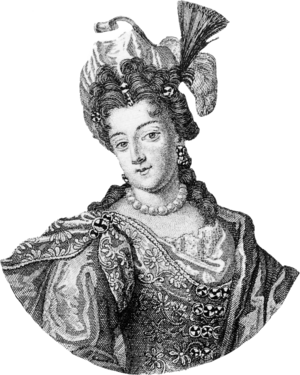
La galanterie est un code de conduite autour de la femme, souvent sous la forme de propos ou compliments flatteurs à l'égard des femmes. Vécue par beaucoup comme une forme de politesse et de savoir-vivre, elle est aussi considérée comme un moyen de séduction.
La préciosité est un mouvement et une mode littéraire française du XVIIᵉ siècle visant à embellir la grammaire française.
Les salons littéraires sont une forme spécifiquement française de société qui réunit mondains et amateurs de beaux-arts et de bel esprit pour le plaisir de la conversation, des lectures publiques, des concerts et de la bonne chère. Si l’historiographie française a retenu les salons tenus par les grandes dames de la capitale appelées salonnières qui ont su asseoir leur réputation dans le monde, les chroniques du temps montrent que ces espaces de rencontre et de divertissement sont également tenus par des hommes ou par des couples auprès de qui les auteurs trouvent une place de choix. Les dames des Roches tiennent salon à Poitiers dès le XVIᵉ siècle, mais l’on tient aussi cercle à la cour de Catherine de Médicis ou chez les derniers Valois. Au XVIIIᵉ siècle, la protection et le soutien des grands contribuent au financement des divertissements et à l’échange des idées du siècle philosophique. L’expression de salon littéraire est l'expression d'un mythe littéraire né aux XIXᵉ et XXᵉ siècles.
La Normandie possède une langue propre dérivée, comme le français, de la langue d'oïl, le normand qui est encore utilisé à l’heure actuelle, notamment dans le Bessin, le Cotentin, les îles Anglo-Normandes ou encore le Pays de Caux.